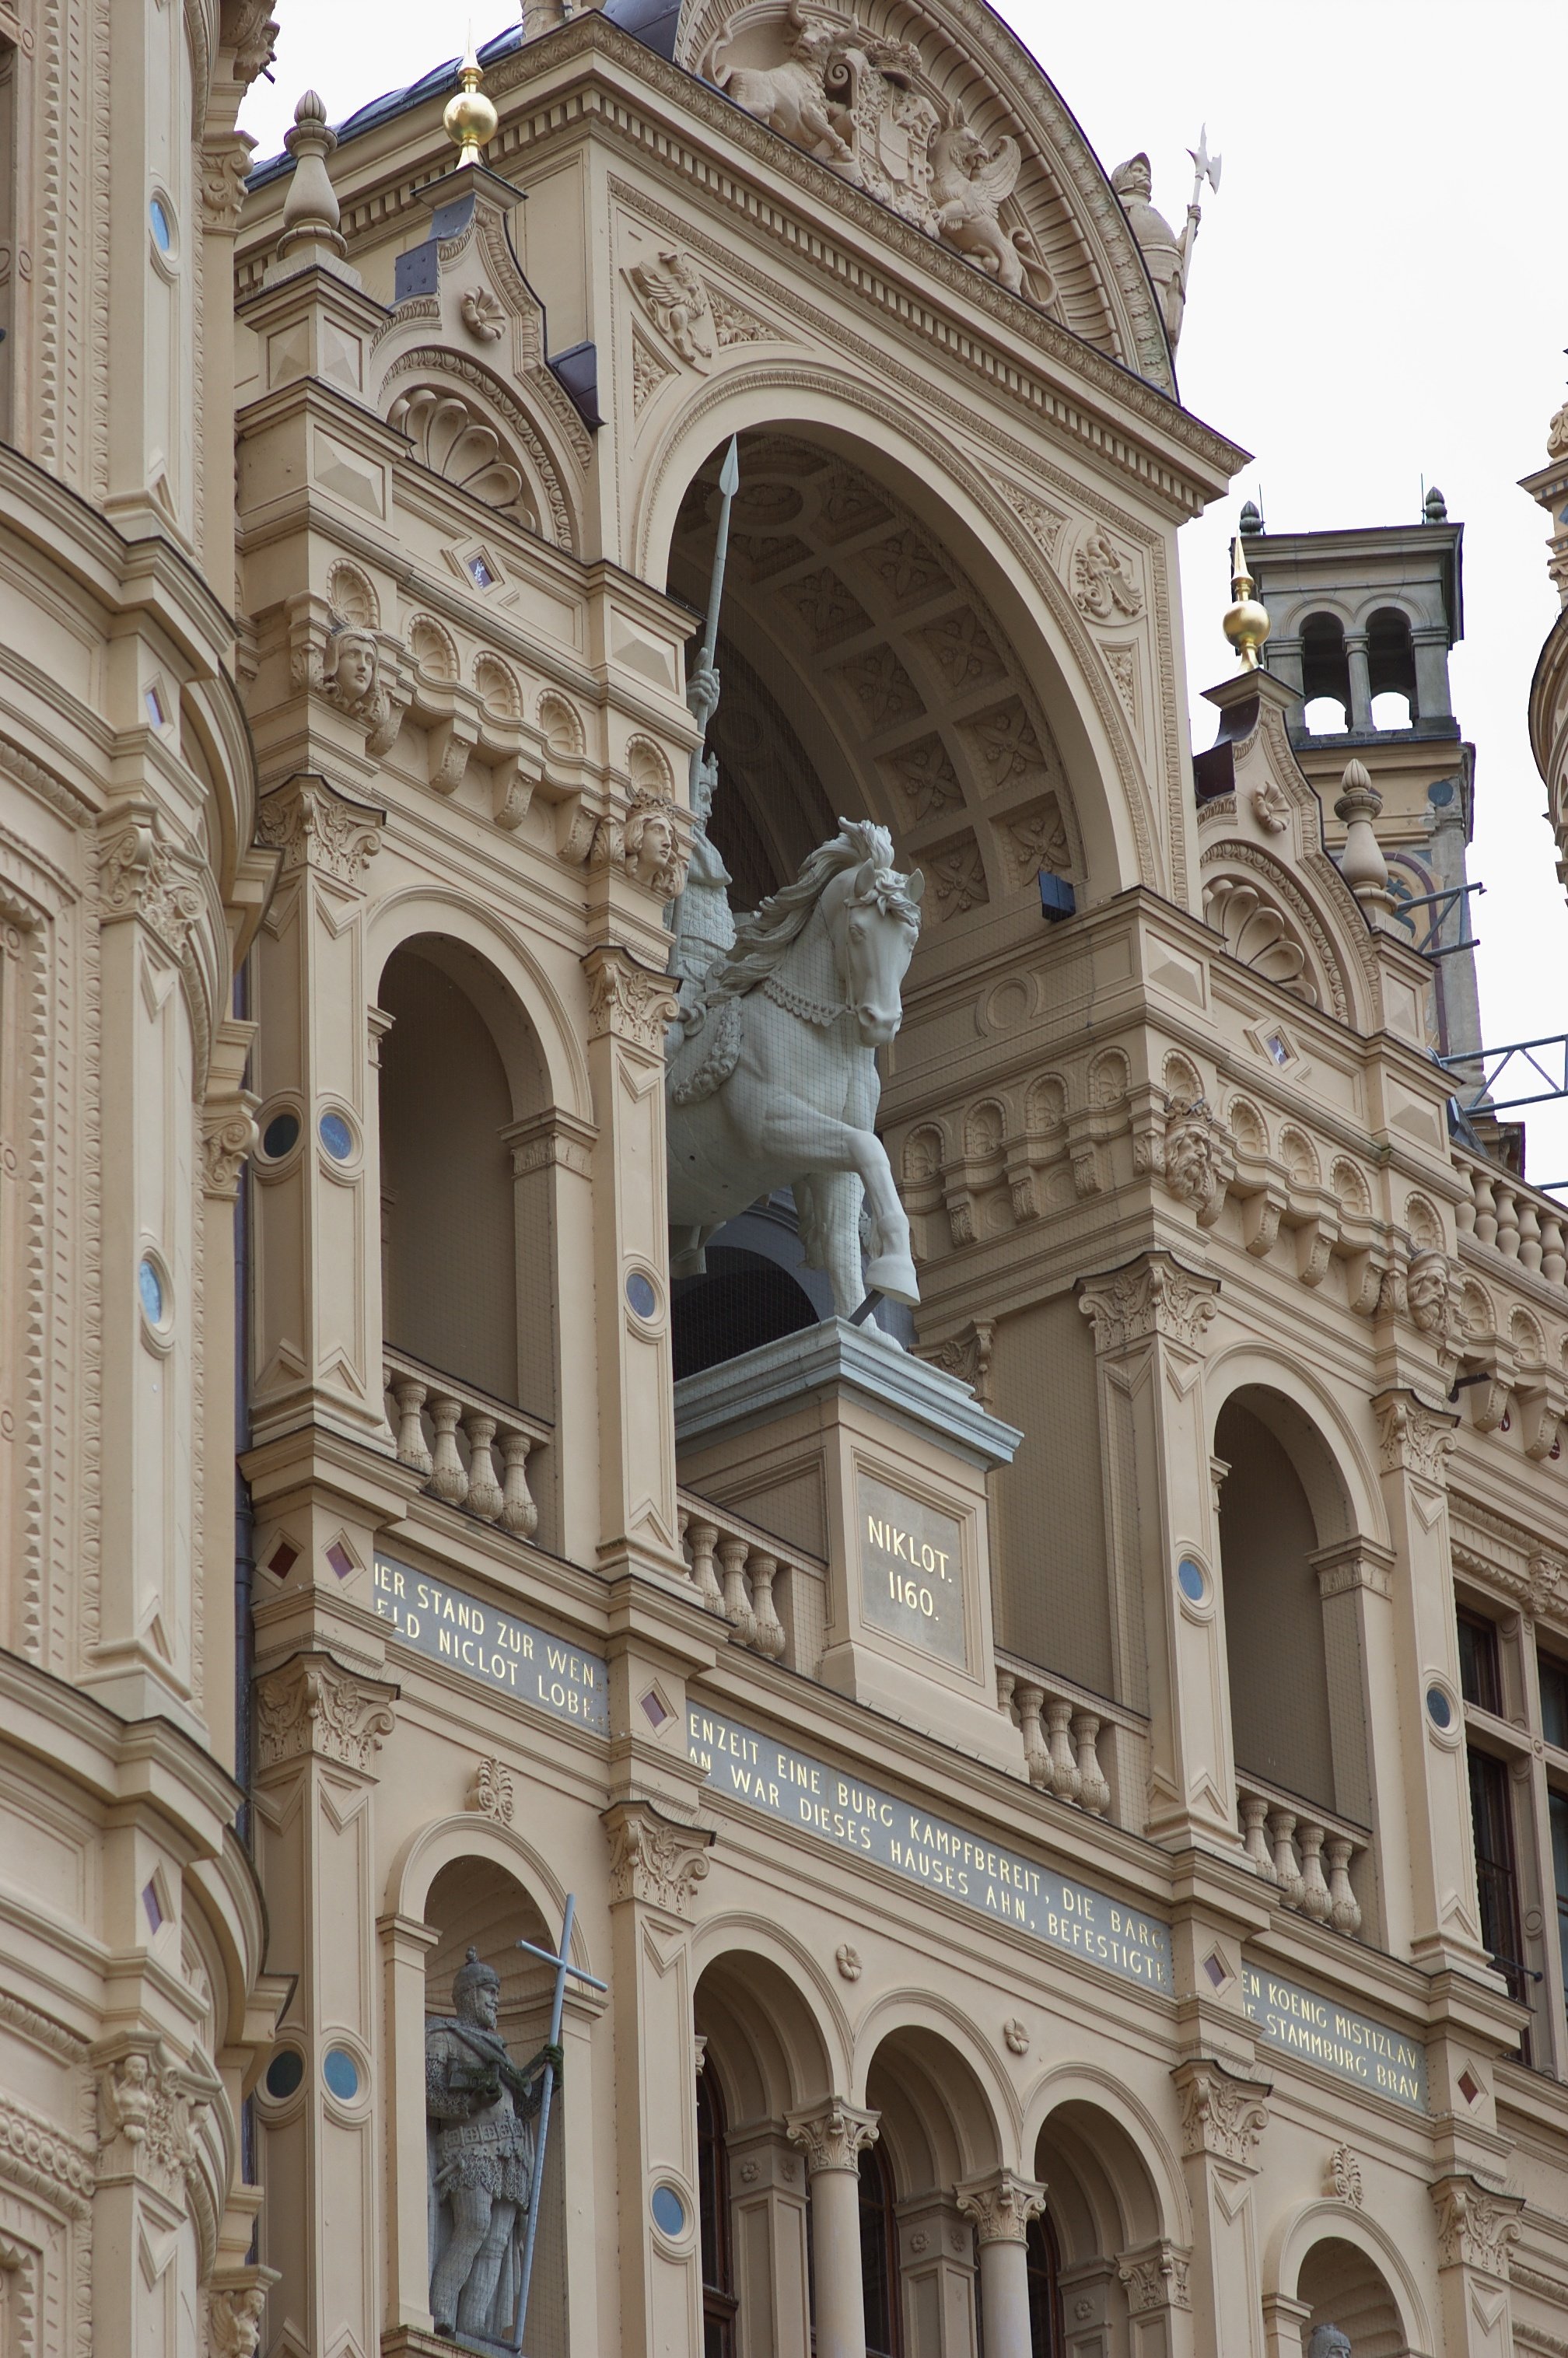
architecture, building, palace, arch, landmark, facade, cathedral, place of worship, baptistery, rawtherapee, germany, deutschland, synagogue, walimex, samyang, pentax, 85mm, basilica, mecklenburgvorpommern, lenstagged, steffenzahn, schwerin, k100d, justpentax, iamflickr, 85mmf14, walimex85mm, walimexpro8514if, classical architecture, ancient roman architecture, byzantine architecture